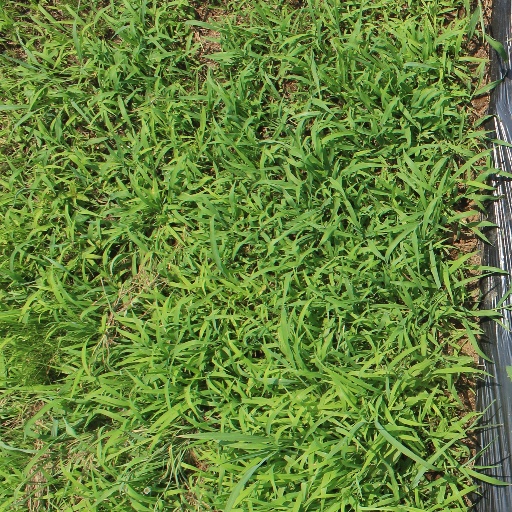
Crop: sorghum